Slavic paganism

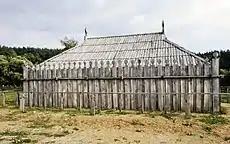
Reconstructed hipped-roofed Slavic temple at Groß Raden Museum

In 980 CE, in Kievan Rus', led by the Great Prince Vladimir, there was an attempt to unify the various beliefs and priestly practices of Slavic religion in order to bind together the Slavic peoples in the growing centralised state. Vladimir canonised a number of deities, to whom he erected a temple on the hills of the capital Kiev. These deities, recorded in the "Primary Chronicle", were five: "Perun", "Xors Dazhbog", "Stribog", "Simargl" and "Mokosh". Various other deities were worshipped by the common people, notably Veles who had a temple in the merchant's district of Podil of the capital itself. According to scholars, Vladimir's project consisted of a number of reforms that he had already started by the 970s, and which were aimed at preserving the traditions of the kins and making Kiev the spiritual centre of East Slavdom.